Fenerbahçe S.K.

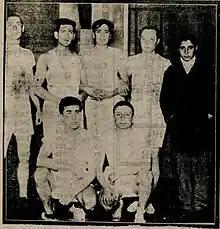
Sabiha Rıfat Gürayman with her male teammates from Fenerbahçe's volleyball team in 1929

The club were founded as a football club in 1907, hence the men's football department are the first and oldest of the club. They have won a record 28 Turkish championship titles over the course of their history, including 19 Super League titles, six National Division titles, and three former Turkish Football Championship titles. Fenerbahçe also won the Balkans Cup in 1968, the first ever international trophy won by a Turkish football club.